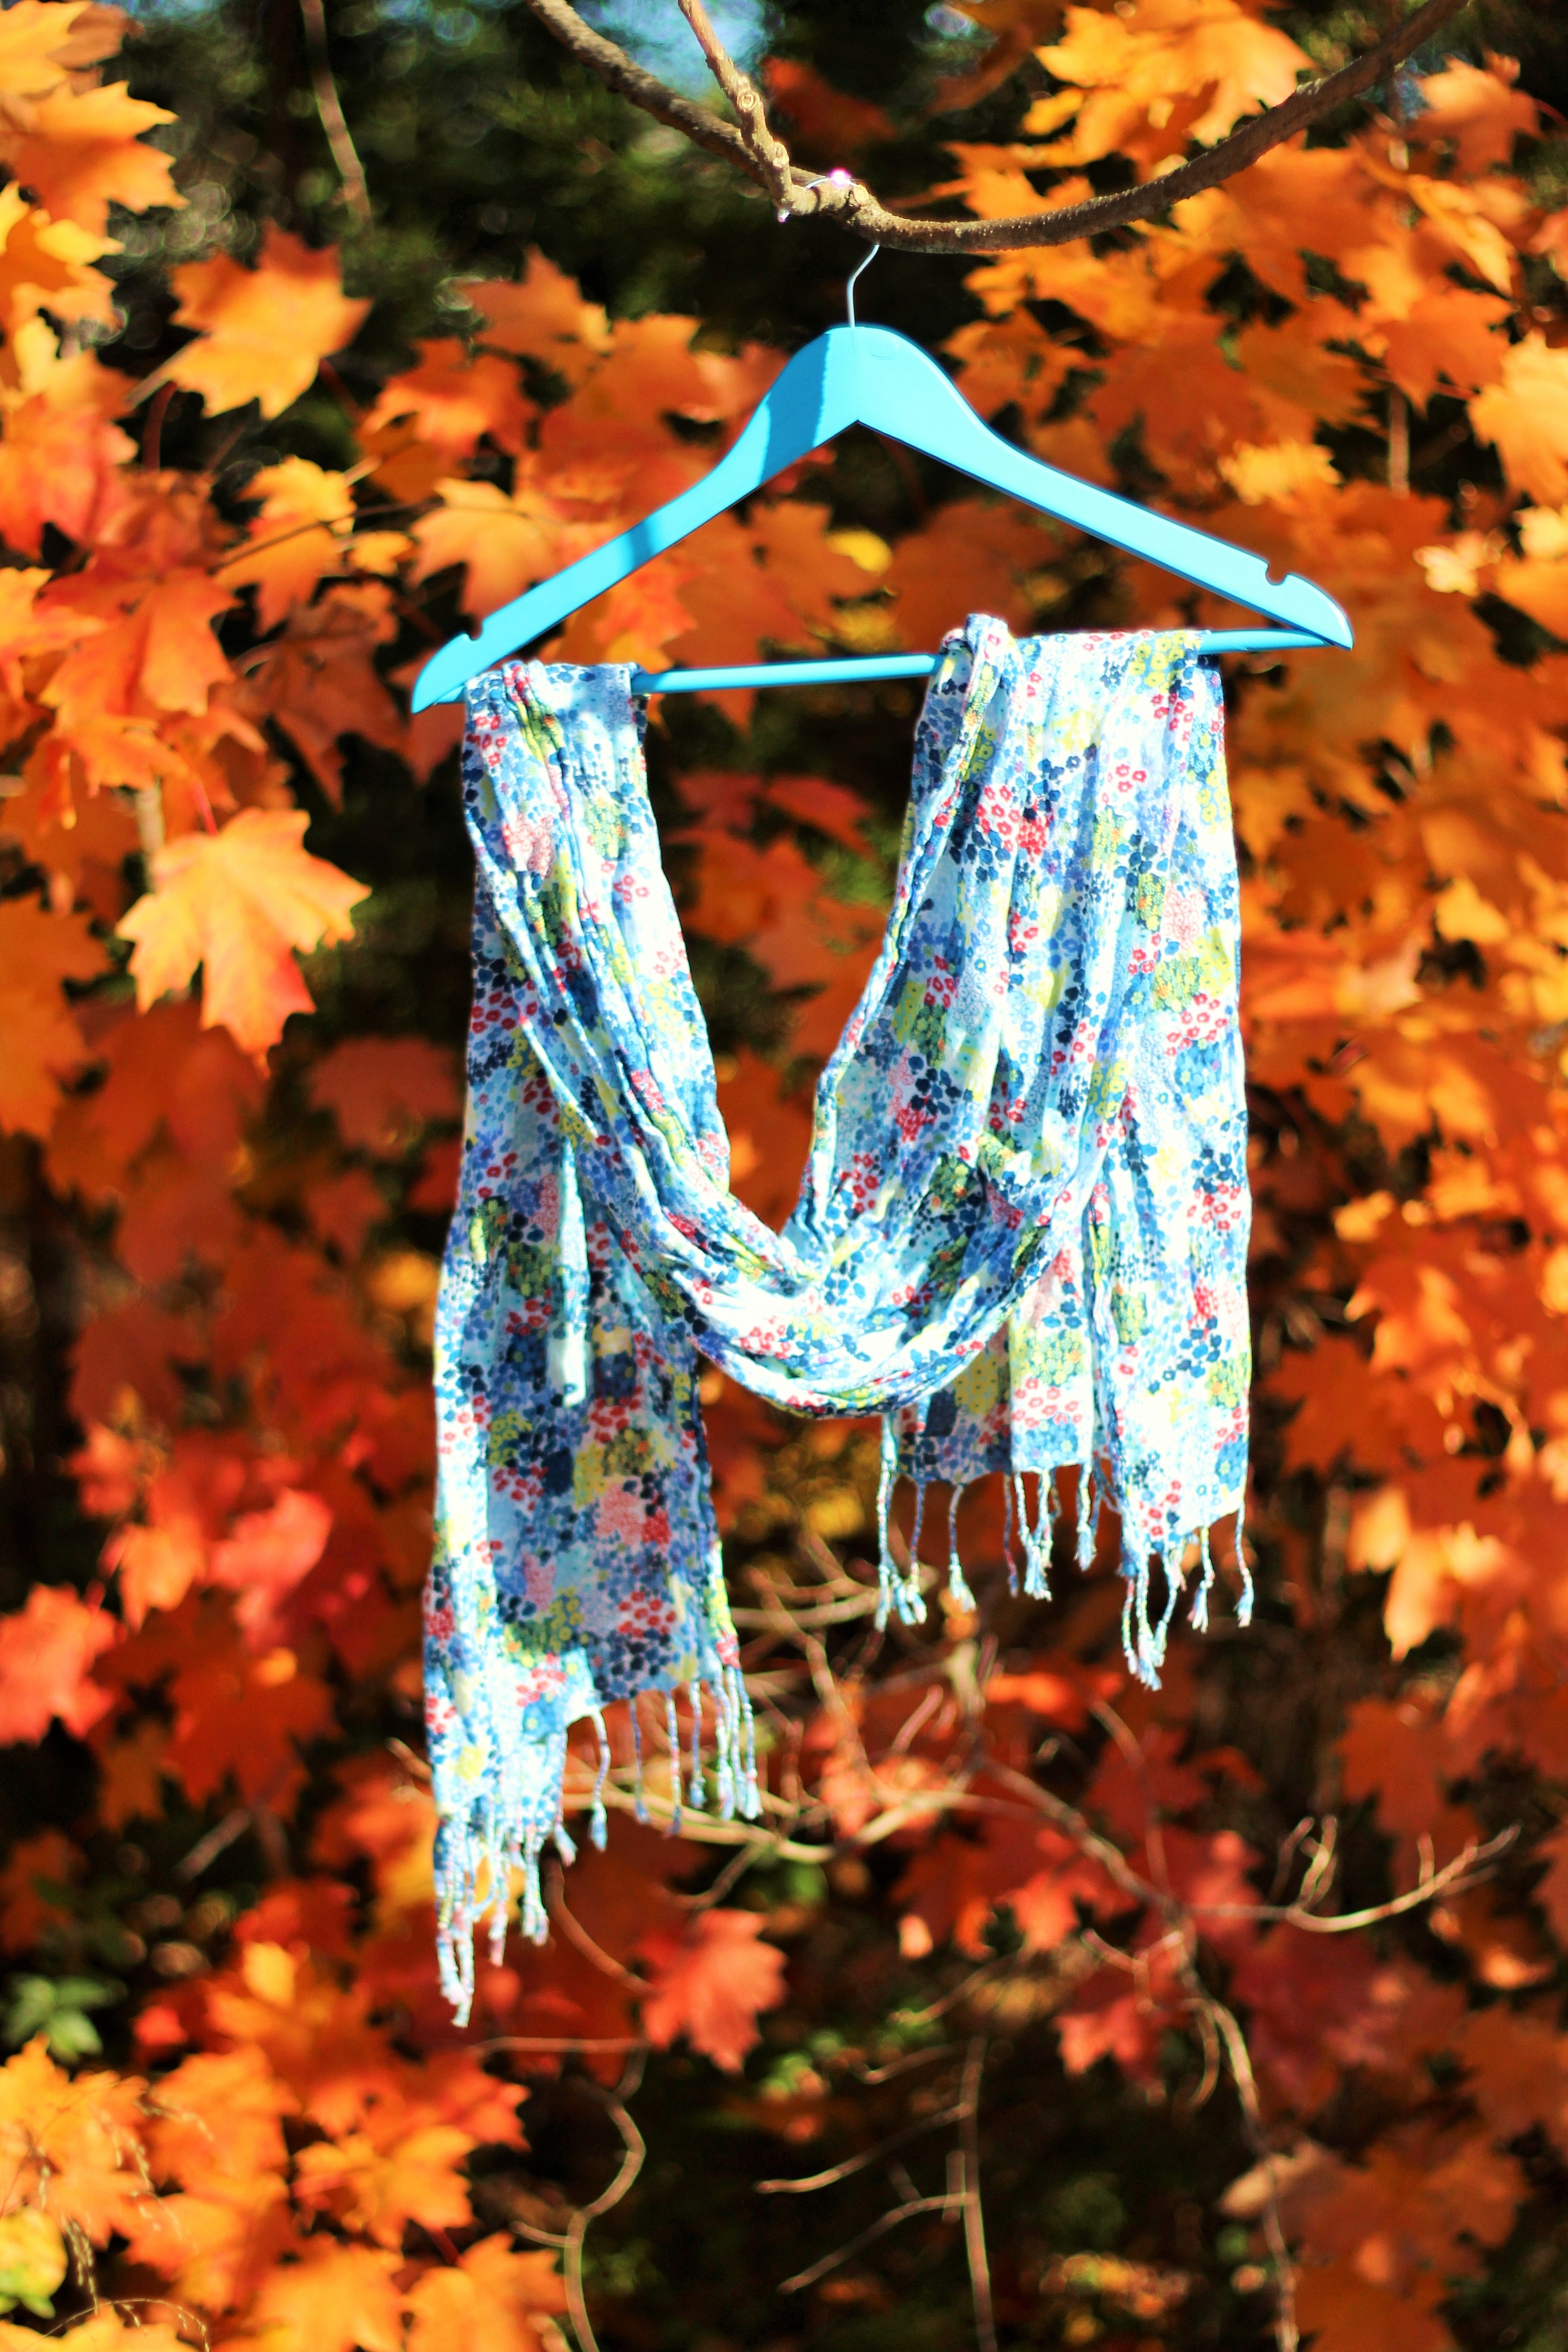
tree, branch, plant, leaf, flower, spring, autumn, fashion, colorful, season, scarf, dress, woody plant